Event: Nepal Earthquake
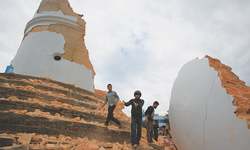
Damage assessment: damage